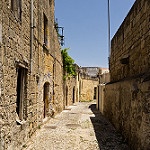
Scene: Outdoor